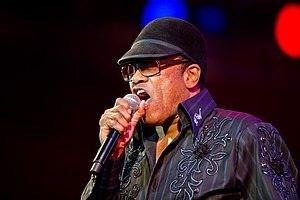
Robert Dwayne Womack est un chanteur, guitariste et compositeur américain de soul et de R&B.